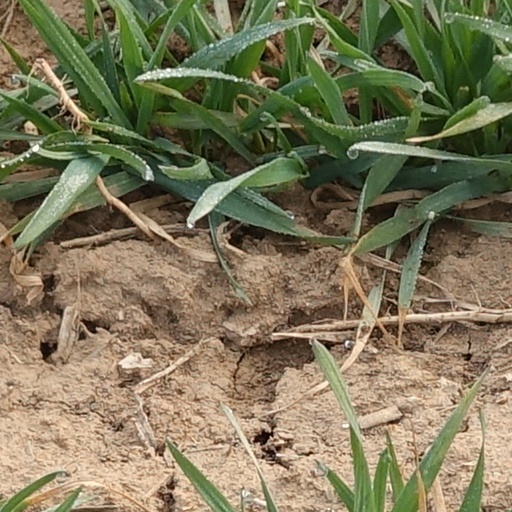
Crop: wheat